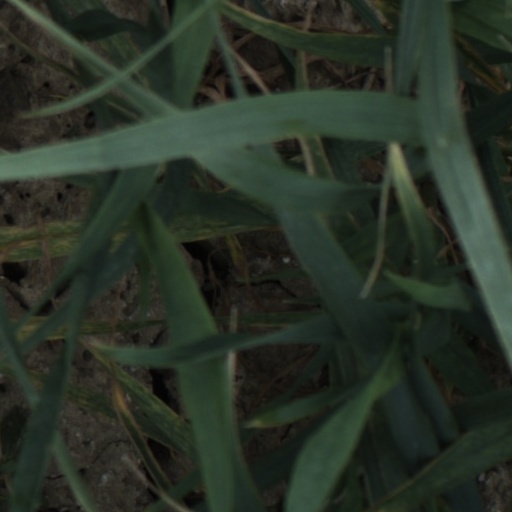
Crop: wheat